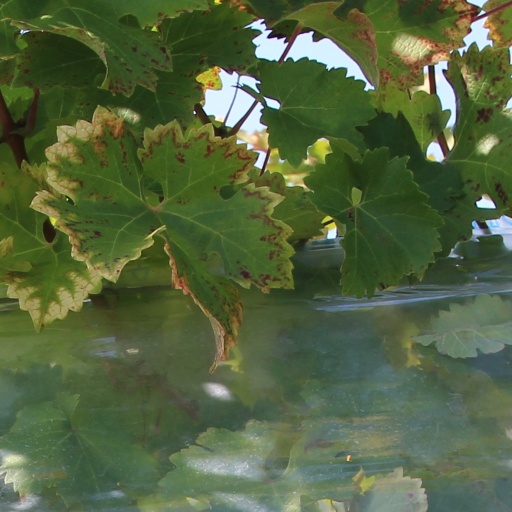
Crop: grape